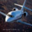
Label: airplane